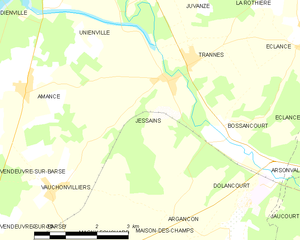
Carte des communes françaises: Jessains